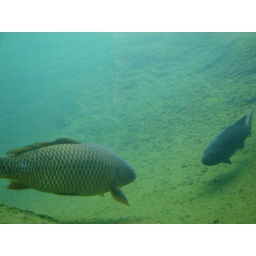
A couple of the fish in the bear pond.